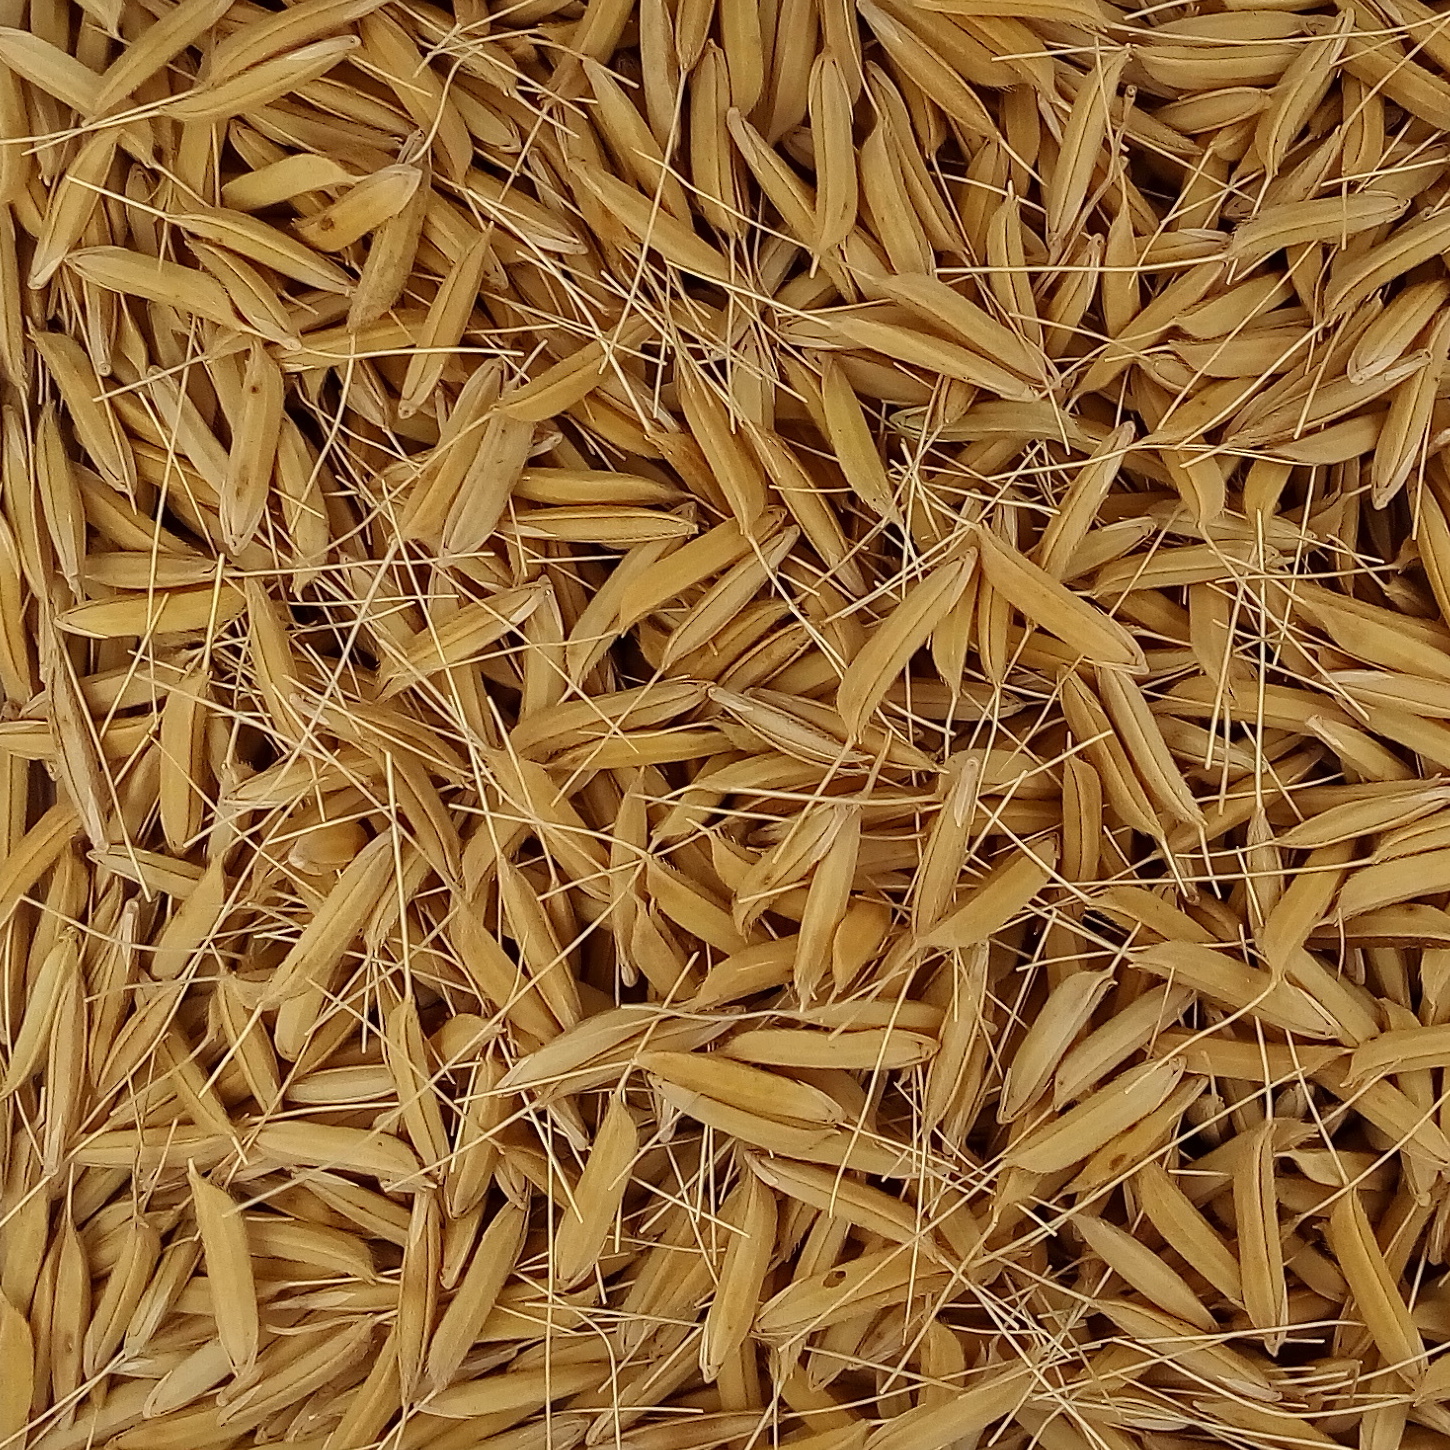
Rice seed variety: 1637